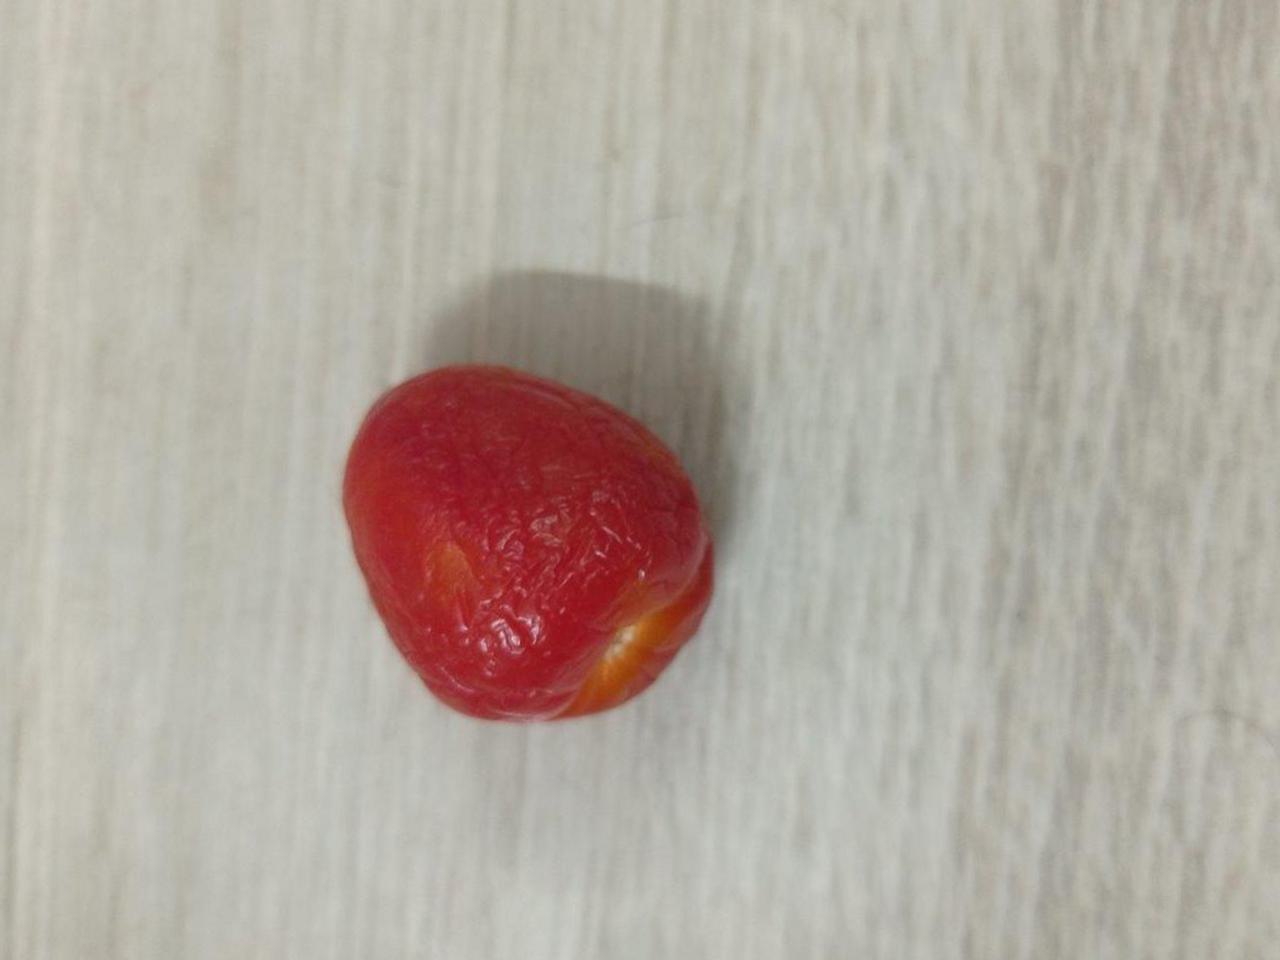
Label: Rotten